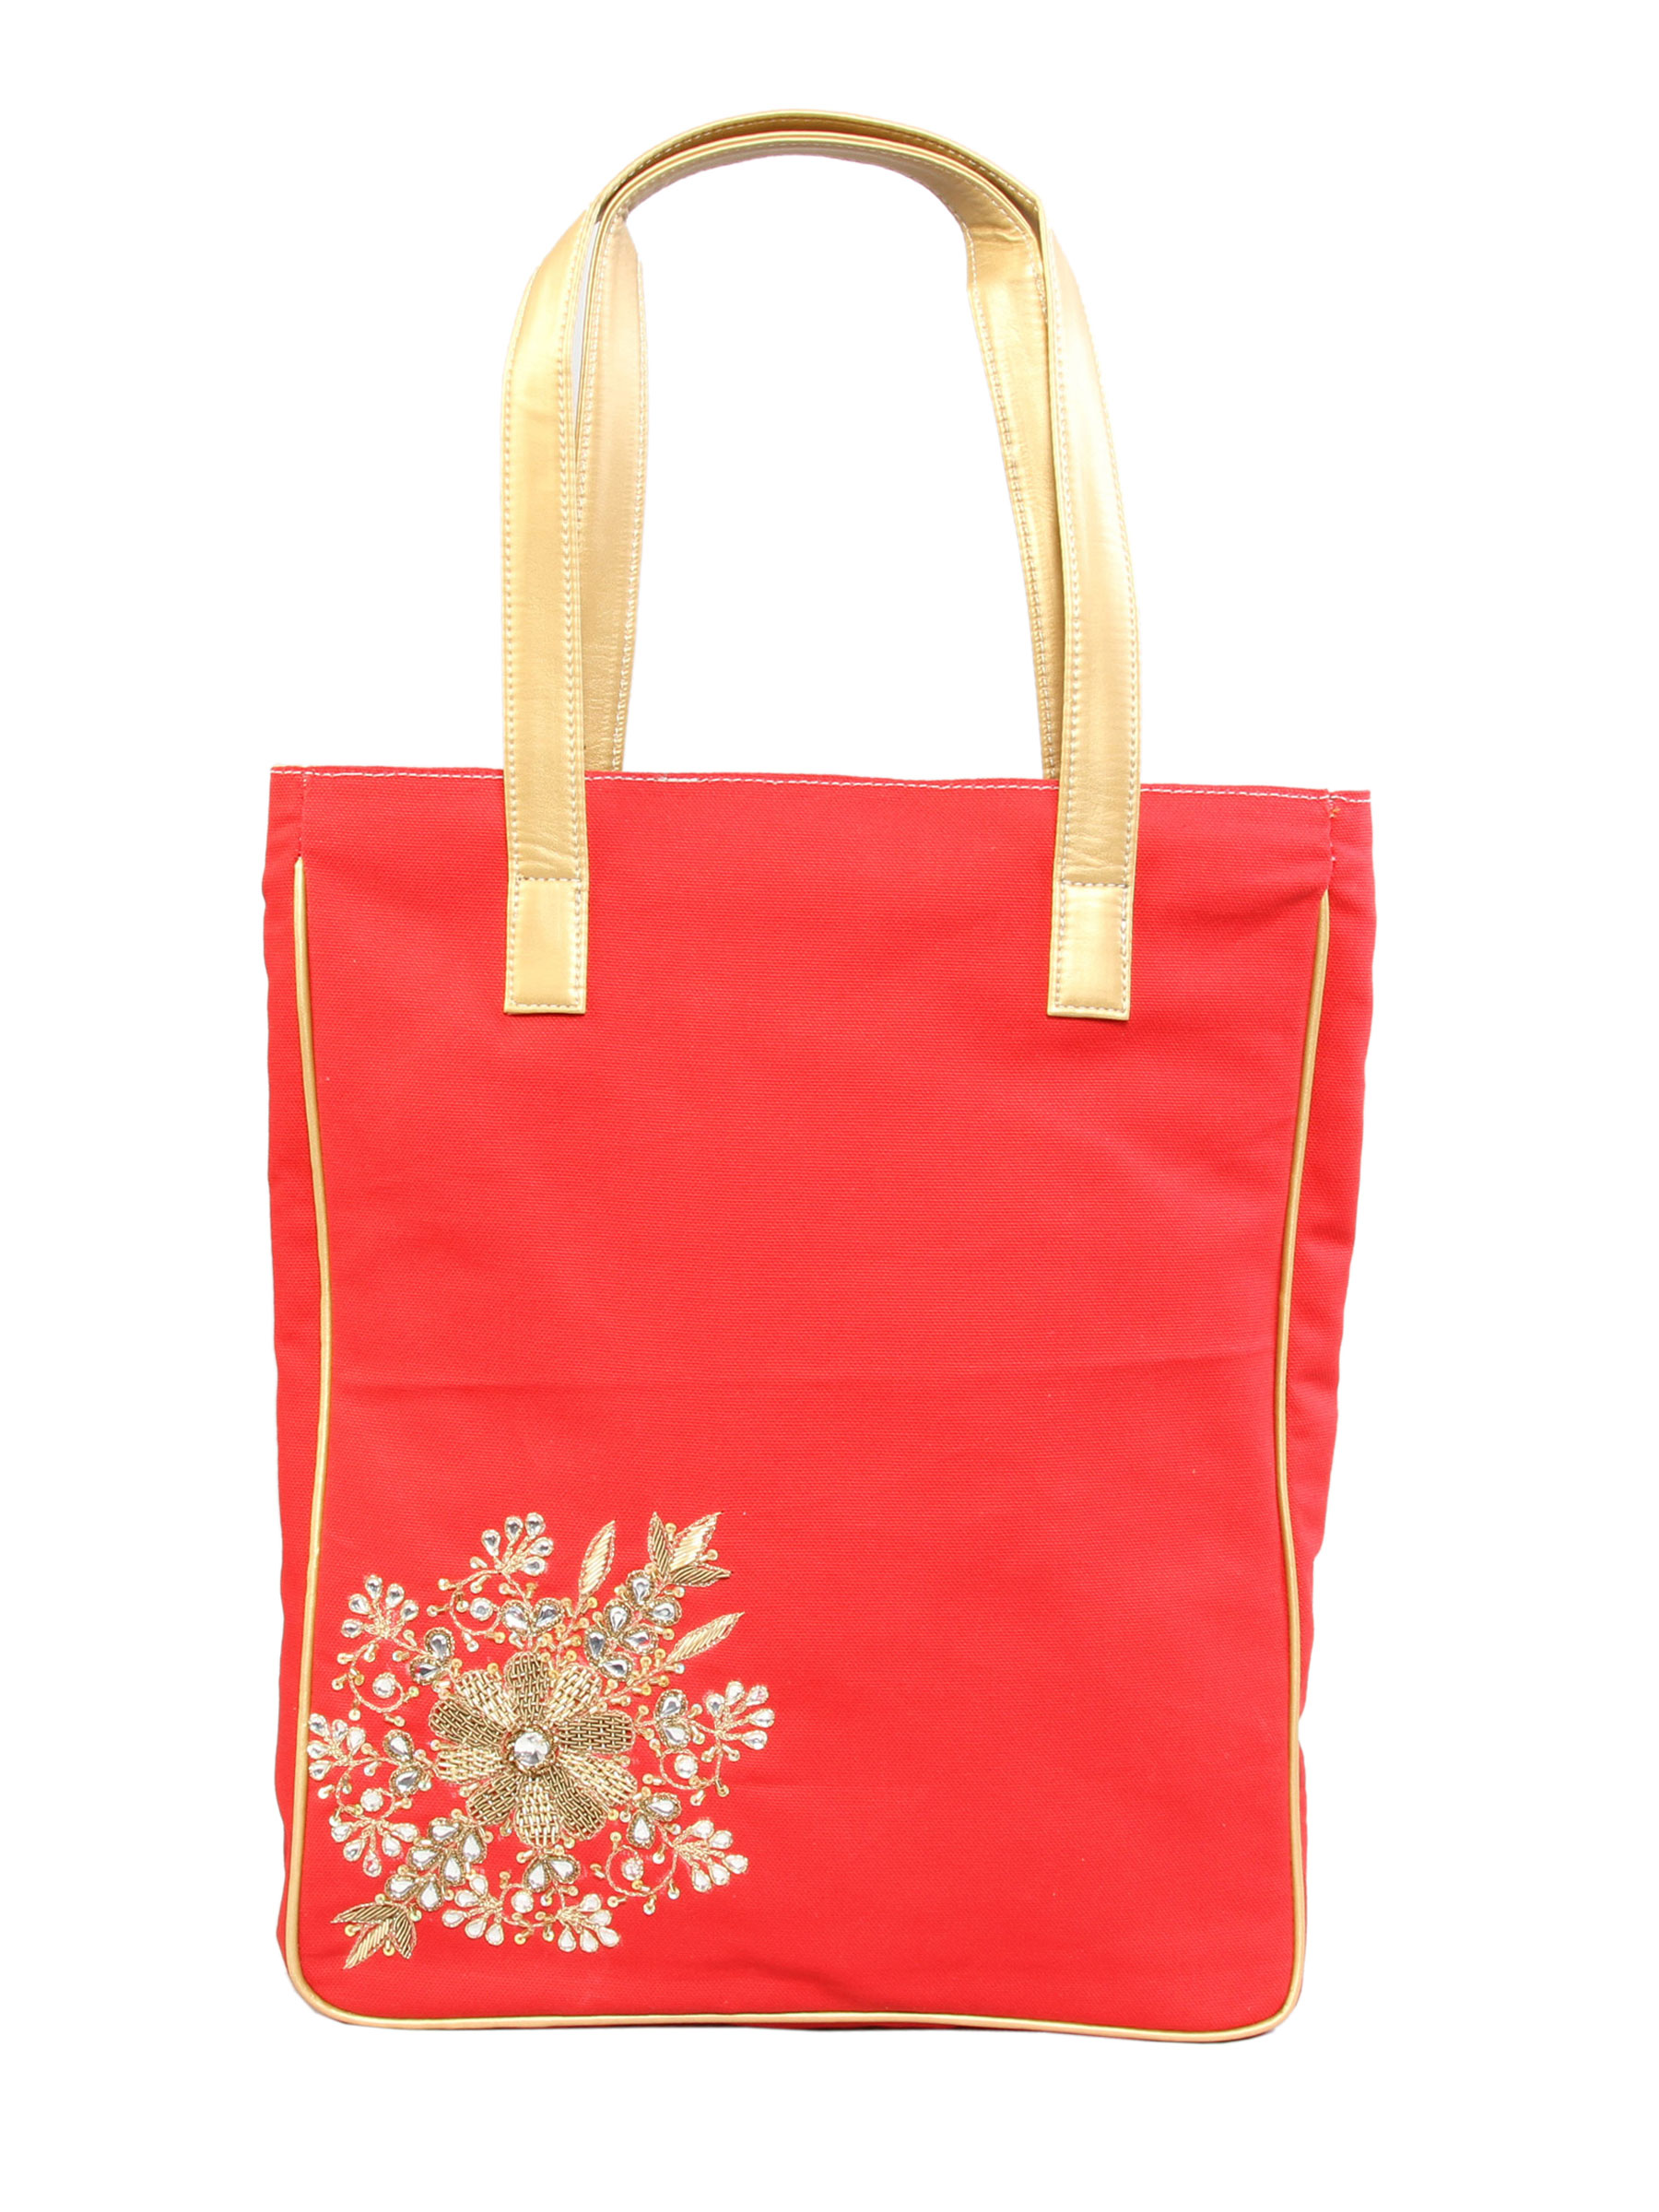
Murcia Women Embroidered Canvas Bag
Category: Accessories / Bags / Handbags
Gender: Women
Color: Red
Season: Winter 2015
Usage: Casual